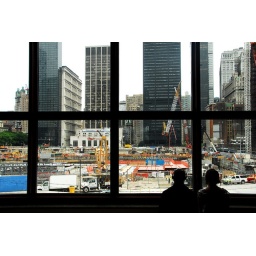
A couple sitting at a window in a building across the street from the World Trade Center Ground Zero construction site